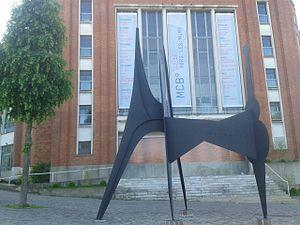
La façade actuelle de la maison de la culture de bourges
La Maison de la Culture de Bourges est un établissement culturel labellisé scène nationale, d'esthétique Art déco, situé à Bourges, dans le département du Cher. Édifiée entre 1936 et 1938, inaugurée en 1963, elle est la première maison de la culture voulue par André Malraux, alors ministre des Affaires culturelles. La MCB est devenue un établissement public de coopération culturelle en juin 2010. Elle était jusqu'alors gérée par une association.